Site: brandenburg
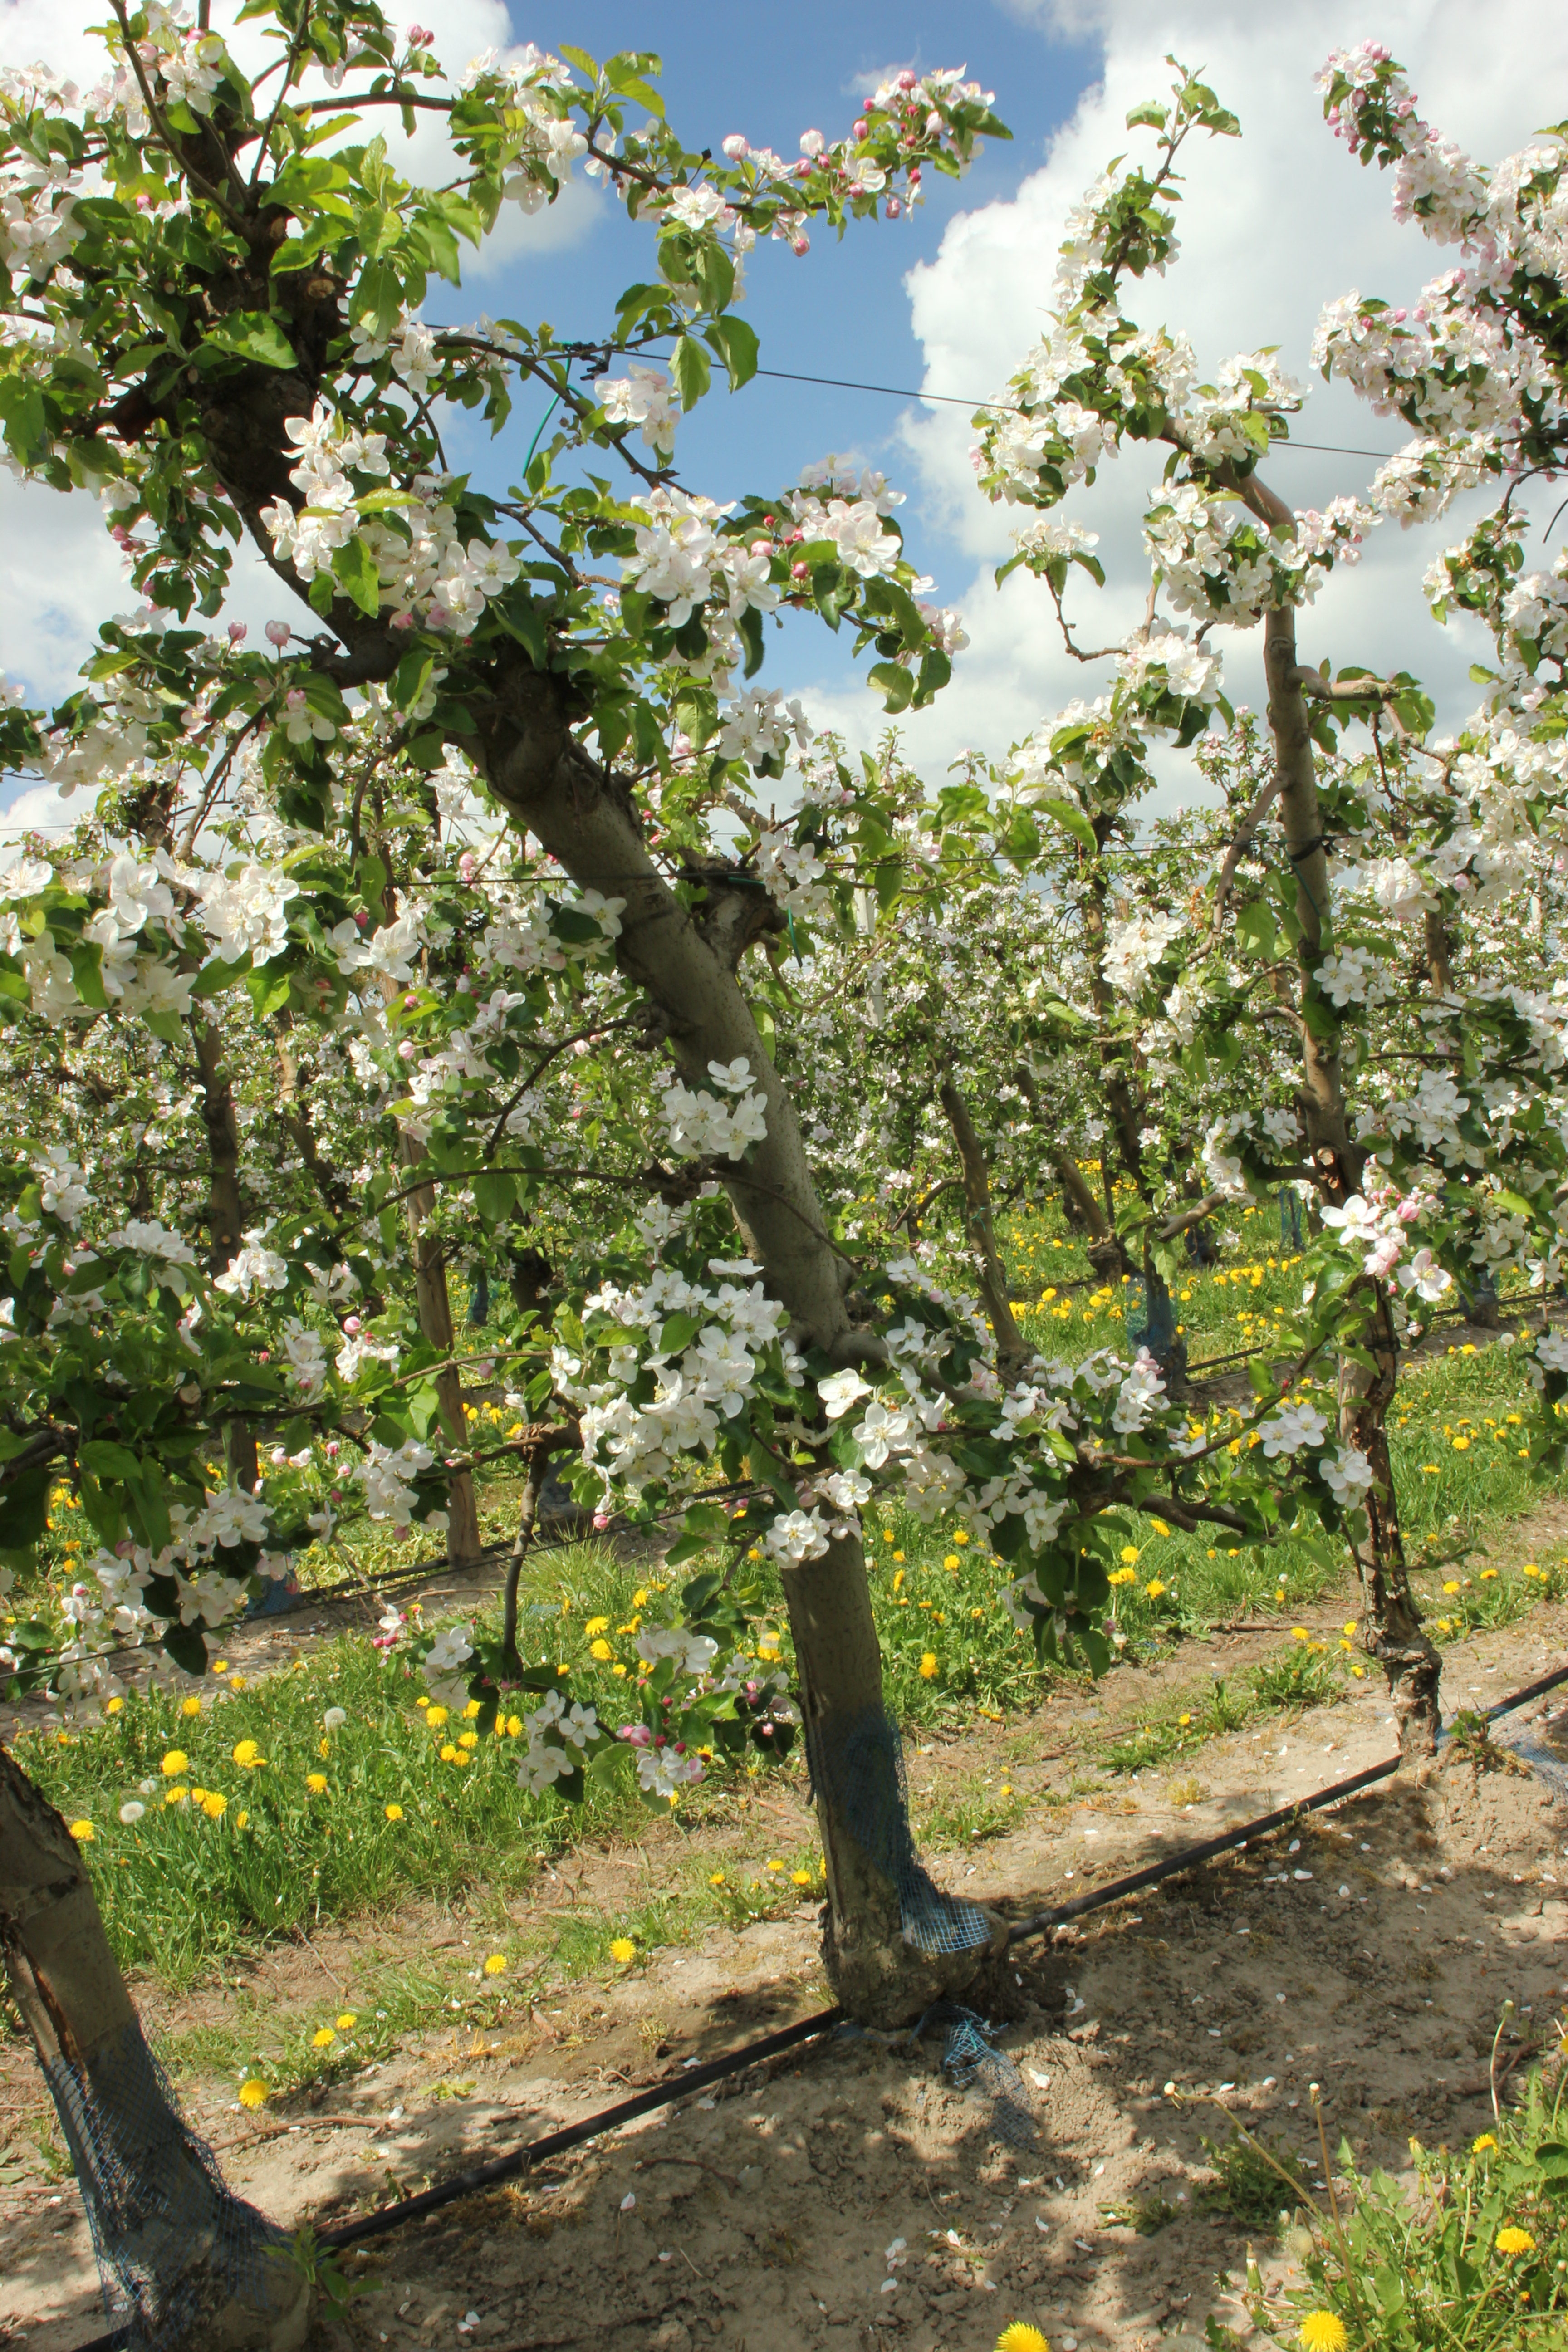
Growth stage (BBCH 65): Flowering